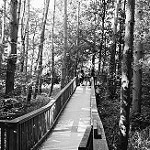
Label: B & W